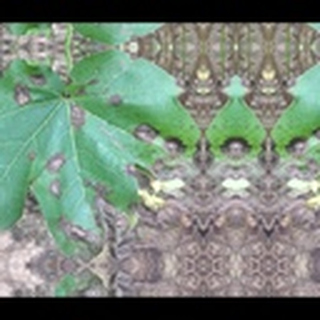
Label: cotton_target_spot